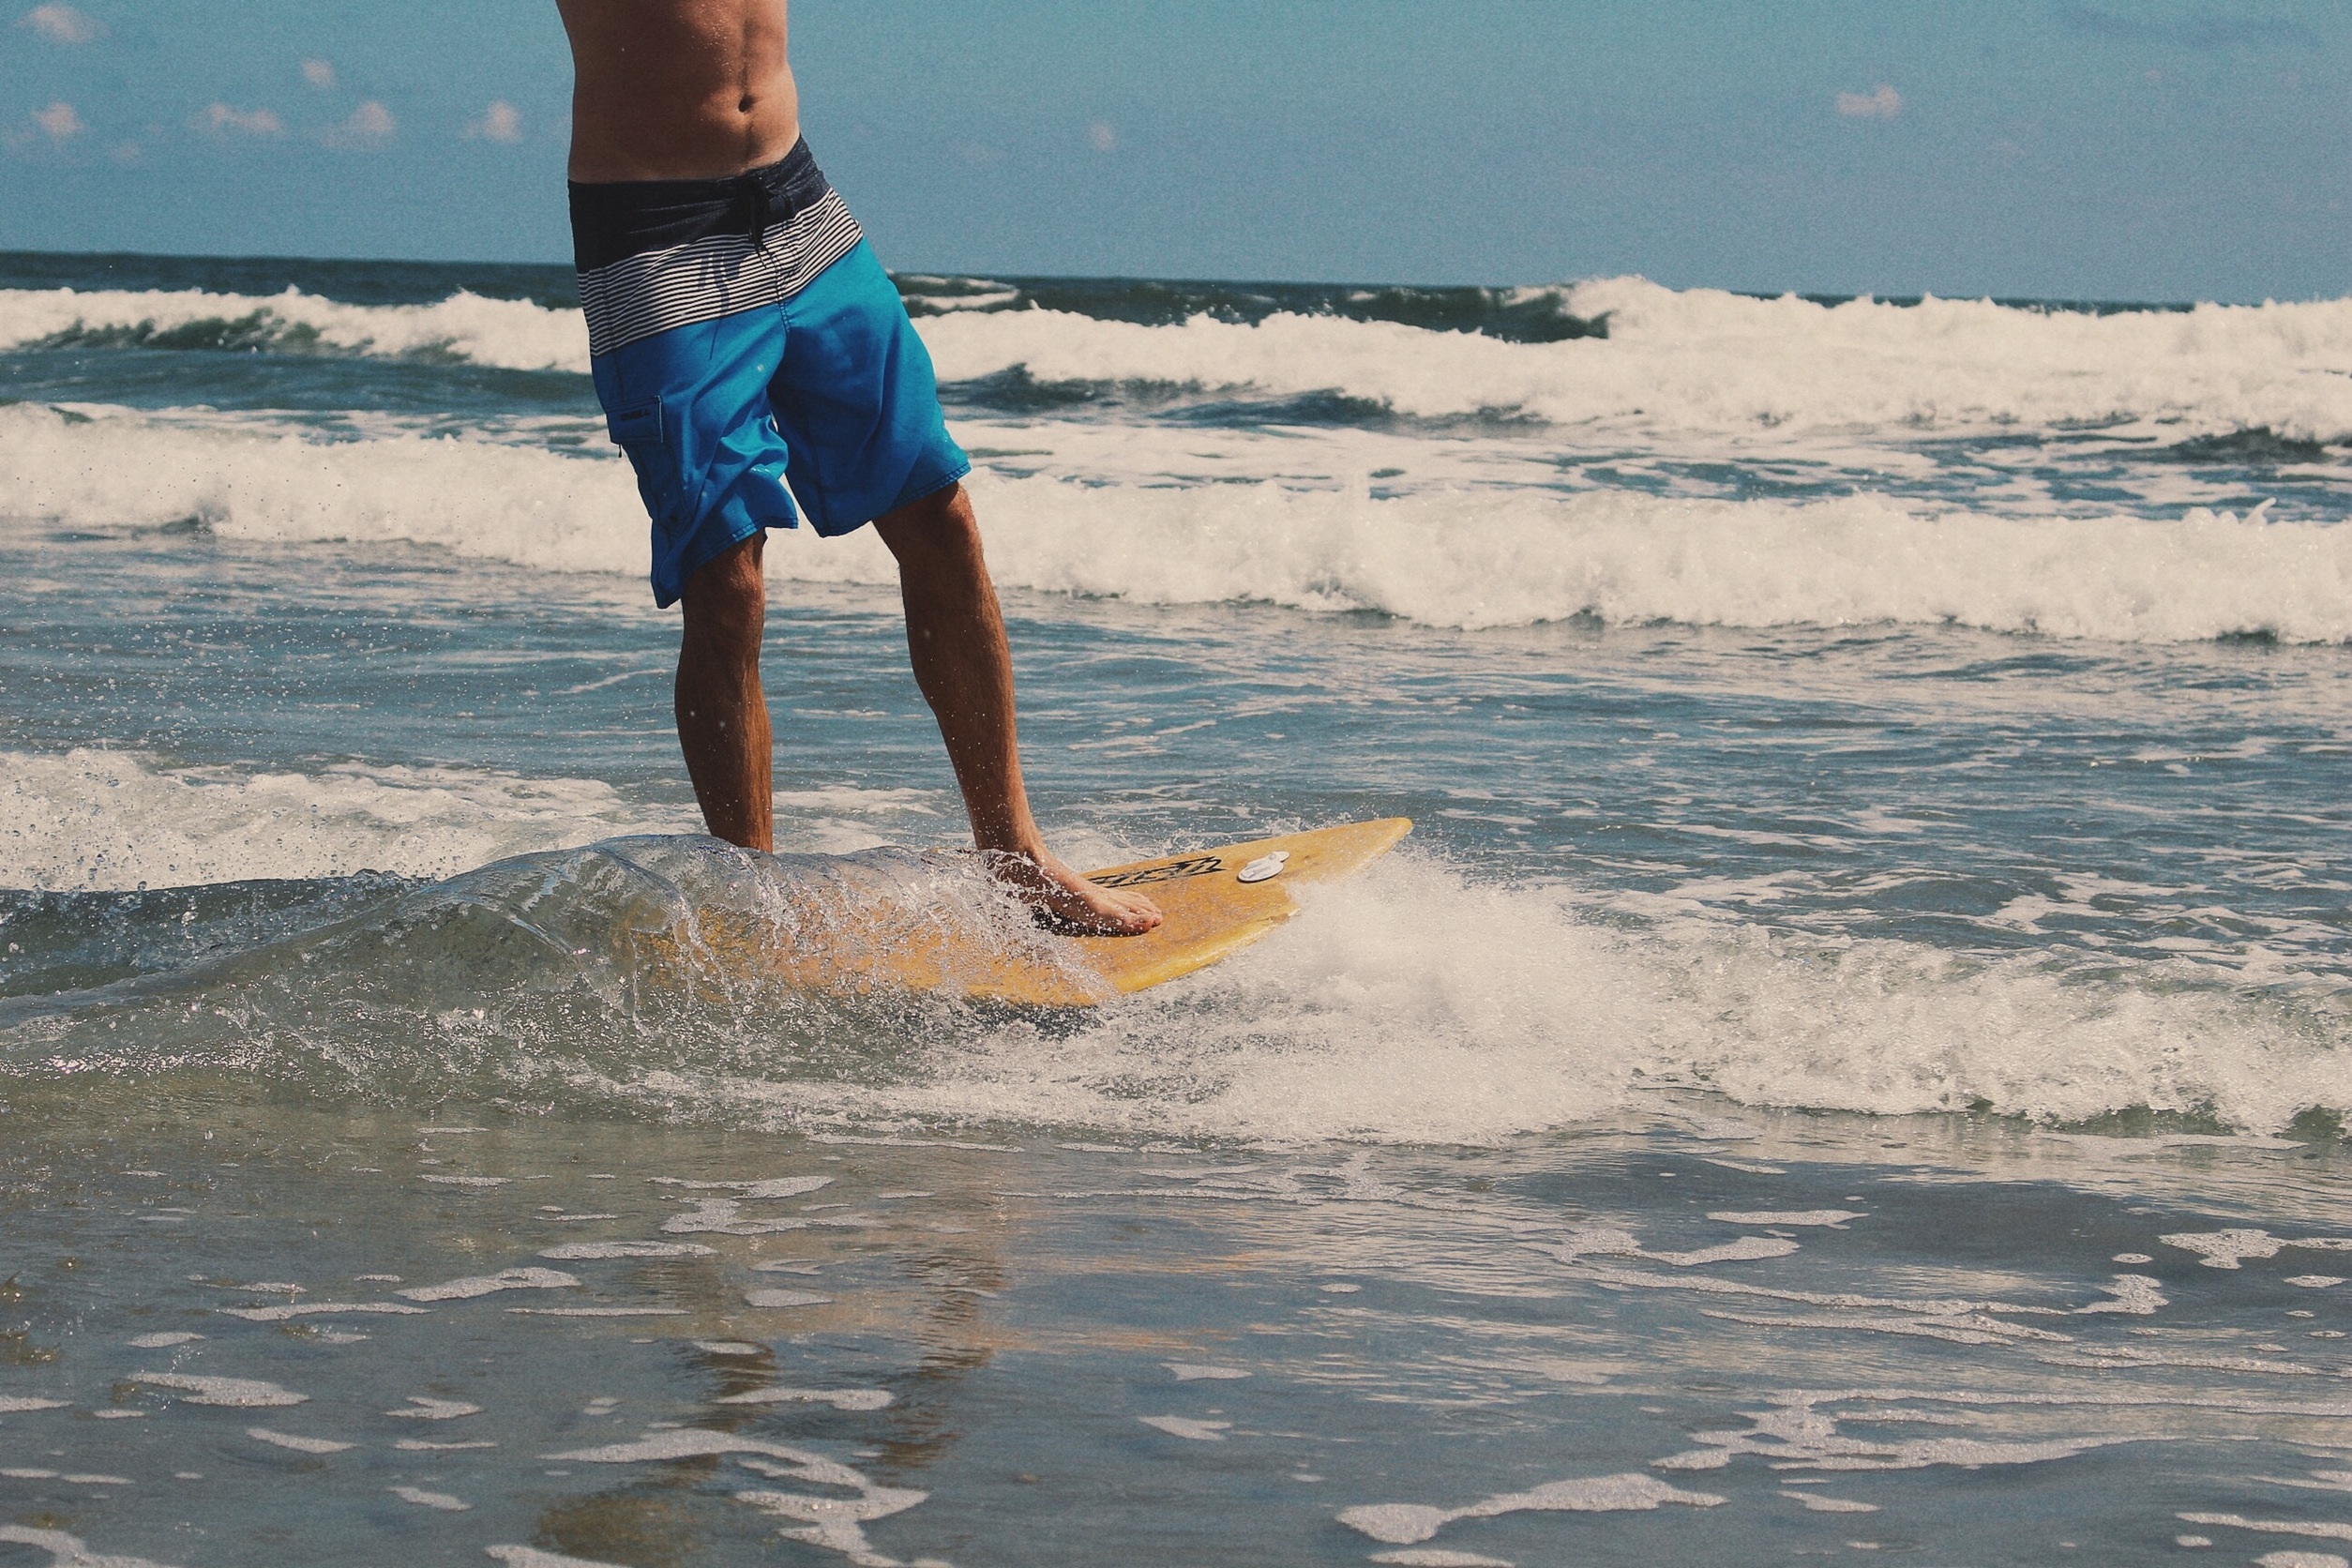
beach, sea, coast, water, sand, ocean, person, board, sport, wave, summer, surfer, surf, surfing, surfboard, waves, sports, skimboarding, water sport, wind wave, boardsport, surfing equipment and supplies, surface water sports, individual sports